The Band

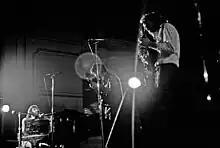
The Band in Hamburg, 1971: (left to right) Manuel, Danko, Robertson, and Helm

By the mid-1970s, Robbie Robertson was weary of touring. After "Northern Lights – Southern Cross" failed to meet commercial expectations, much of the group's 1976 tour was confined to theaters and smaller arenas in secondary markets (including the Santa Cruz Civic Auditorium, the Long Island Arena and the Champlain Valley Expo in Essex Junction, Vermont), culminating in an opening slot for the ascendant ZZ Top at the Nashville Fairgrounds in September. In early September, Richard Manuel suffered a severe neck injury in a boating accident in Texas, prompting Robertson to urge The Band to retire from live performances after staging a "farewell concert" known as "The Last Waltz". Following an October 30 appearance on "Saturday Night Live", the event, including turkey dinner for the audience of 5,000, was held on November 25 (Thanksgiving Day) of 1976 at the Winterland Ballroom in San Francisco, California, and featured a horn section with arrangements by Allen Toussaint and an all-star lineup of guests, including Canadian artists Joni Mitchell and Neil Young. Two of the guests were fundamental to The Band's existence and growth: Ronnie Hawkins and Bob Dylan. Other guests they admired (and in most cases had worked with before) included Muddy Waters, Dr. John, Van Morrison, Ringo Starr, Eric Clapton, Ron Wood, Bobby Charles, Neil Diamond, and Paul Butterfield. The concert was filmed by Robertson's friend, filmmaker Martin Scorsese.